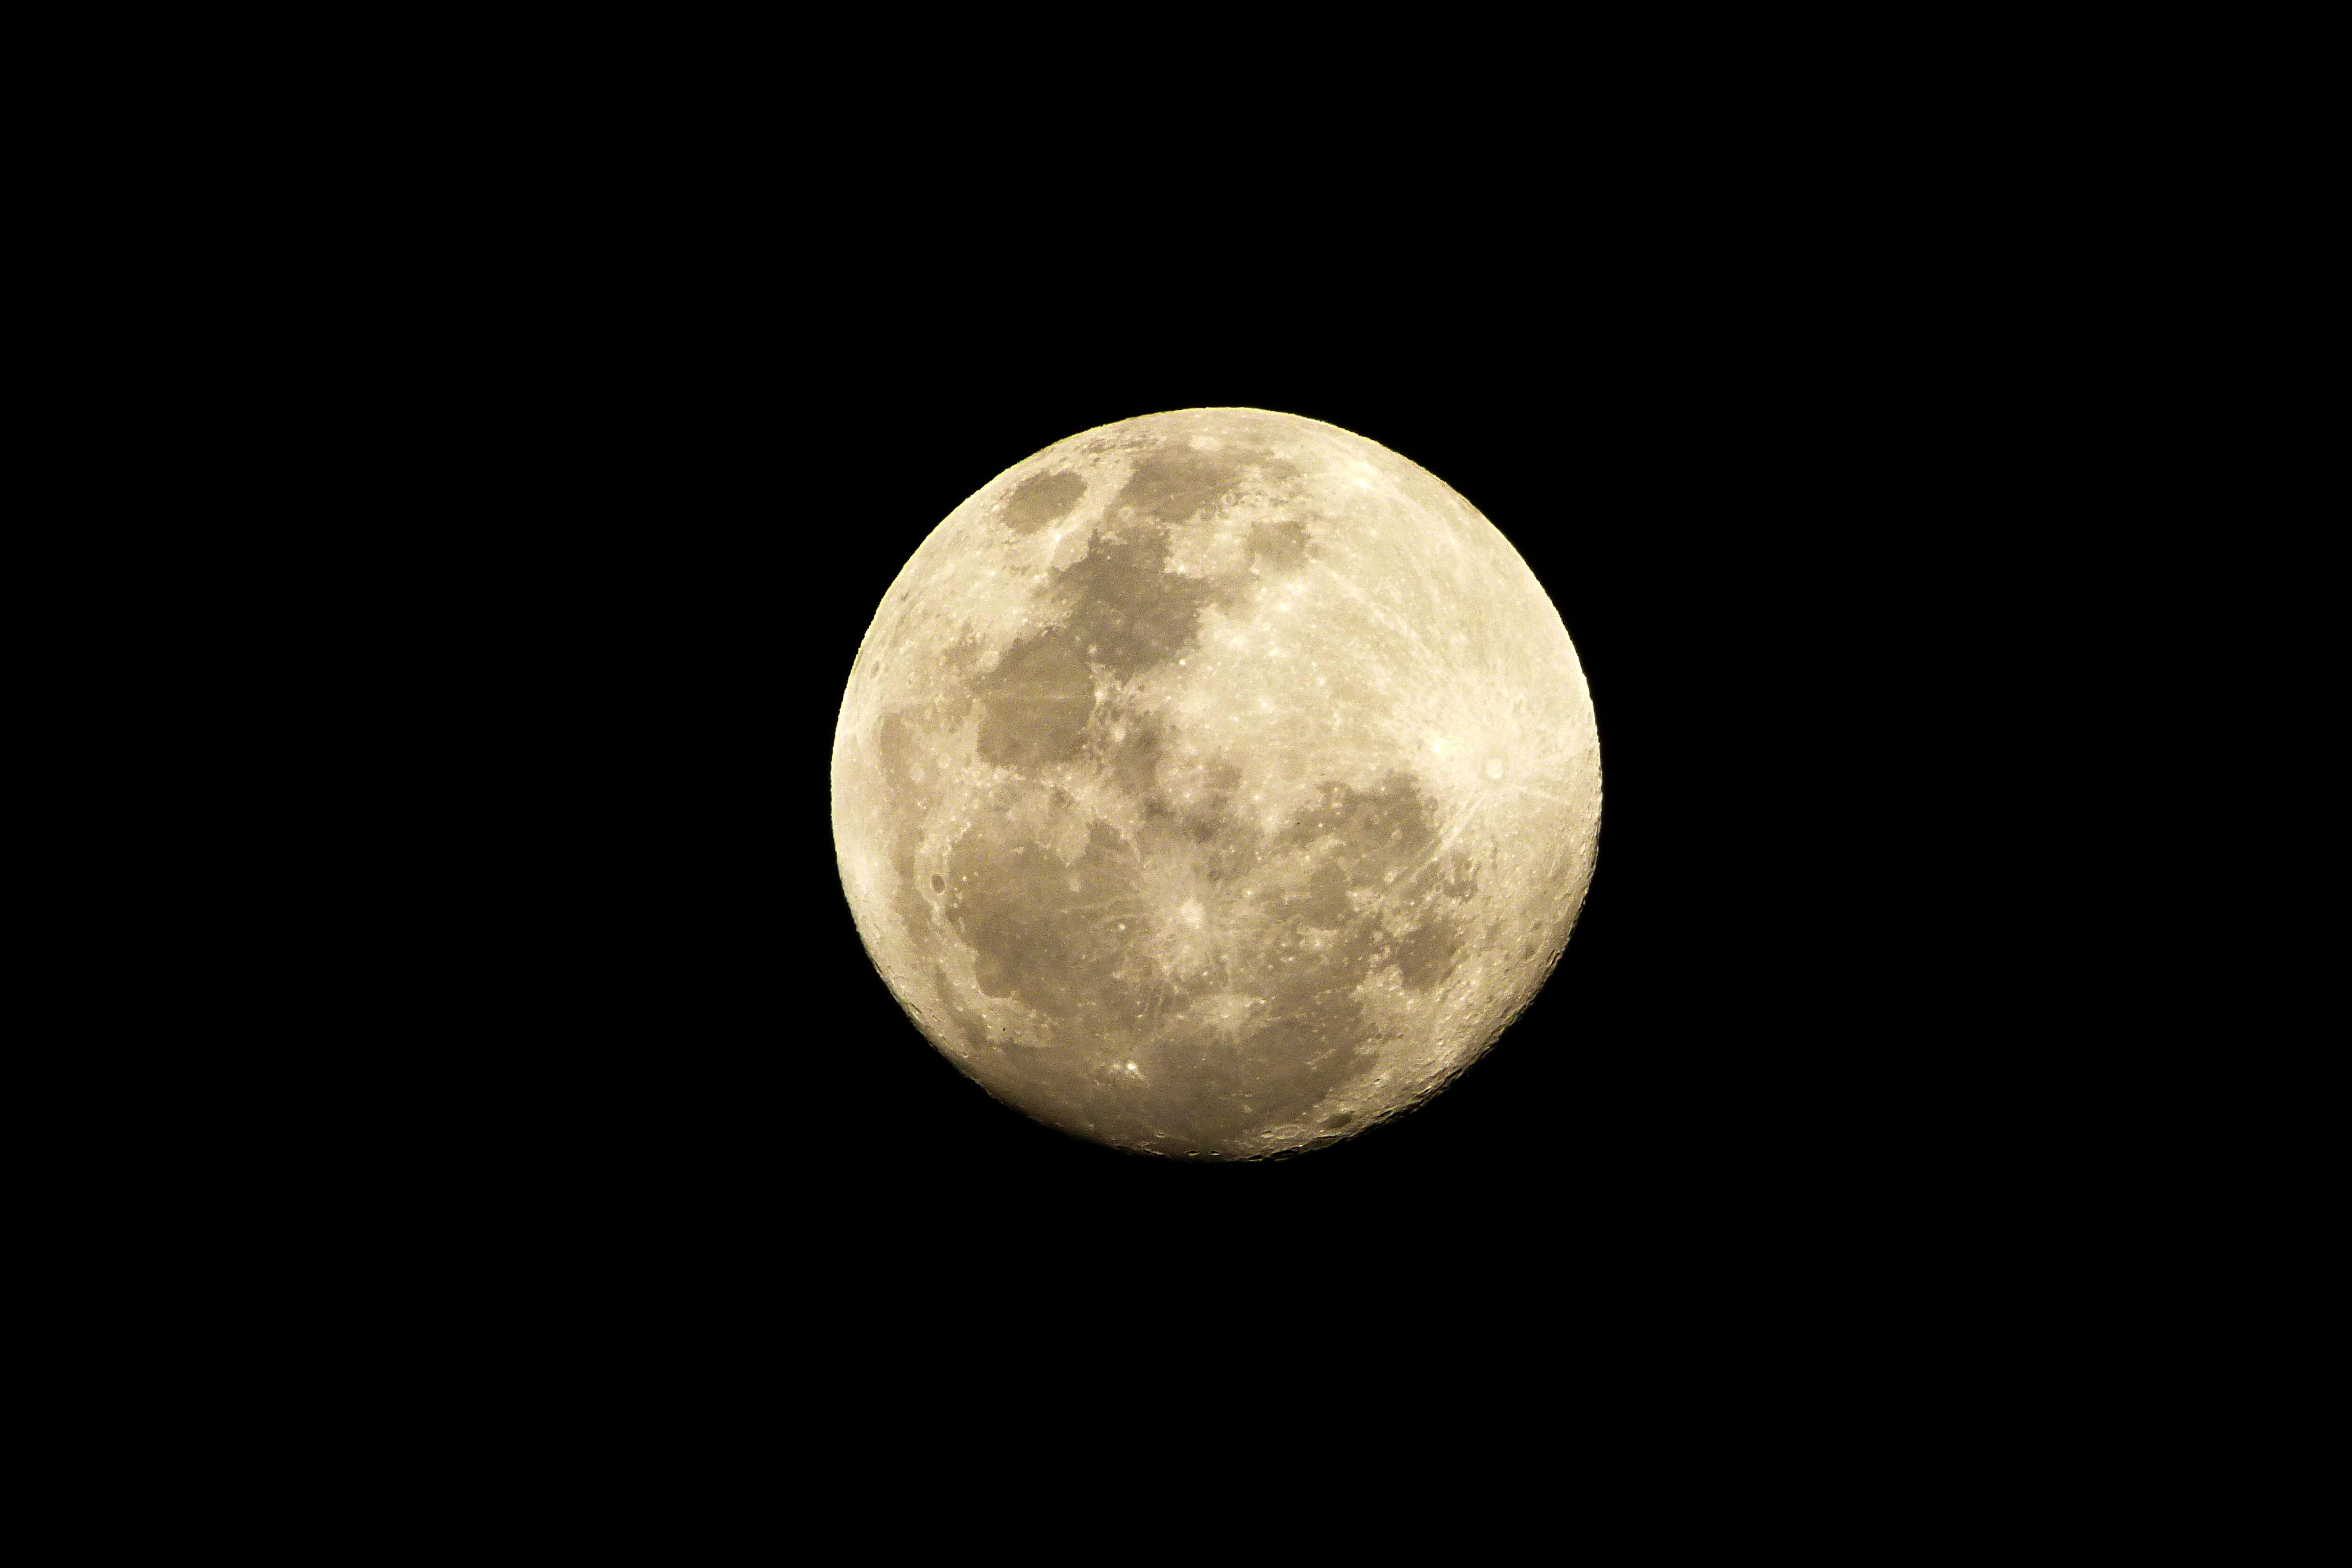
black and white, night, atmosphere, space, night sky, moon, full moon, circle, satelite, background image, at night, astronomy, craters, astro, lunar surface, moon by night, astronomical object, sky and moon, celestial event, natural satellite